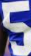
Number: 5